Roman Polanski

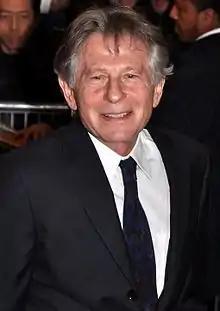
Polanski in 2011

Raymond Roman Thierry Polański (born 18 August 1933) is a Polish and French filmmaker and actor. He is the recipient of numerous accolades, including an Academy Award, three British Academy Film Awards, ten César Awards, two Golden Globe Awards, as well as the Golden Bear and a Palme d'Or.